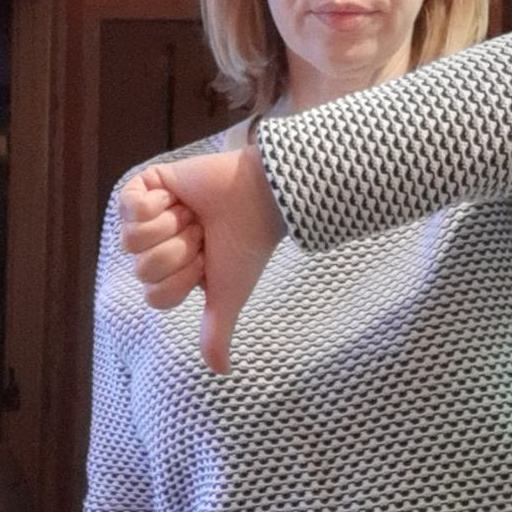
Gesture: dislike